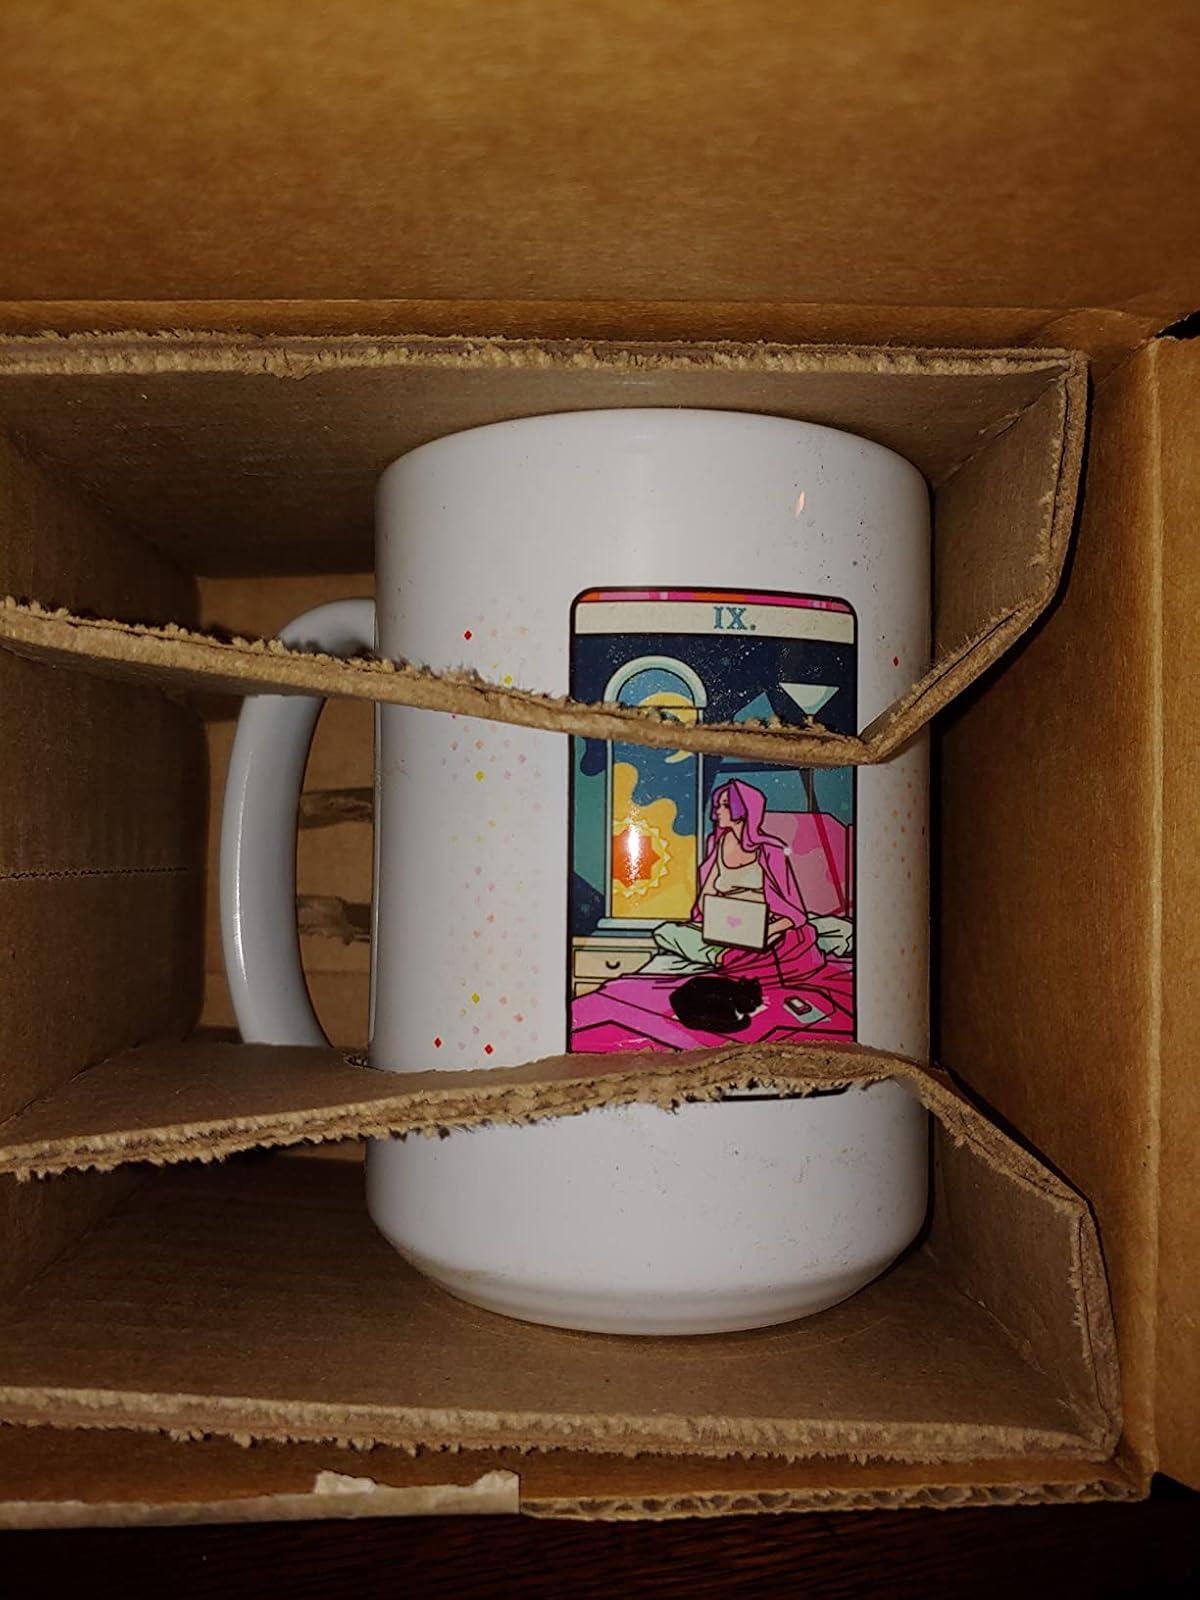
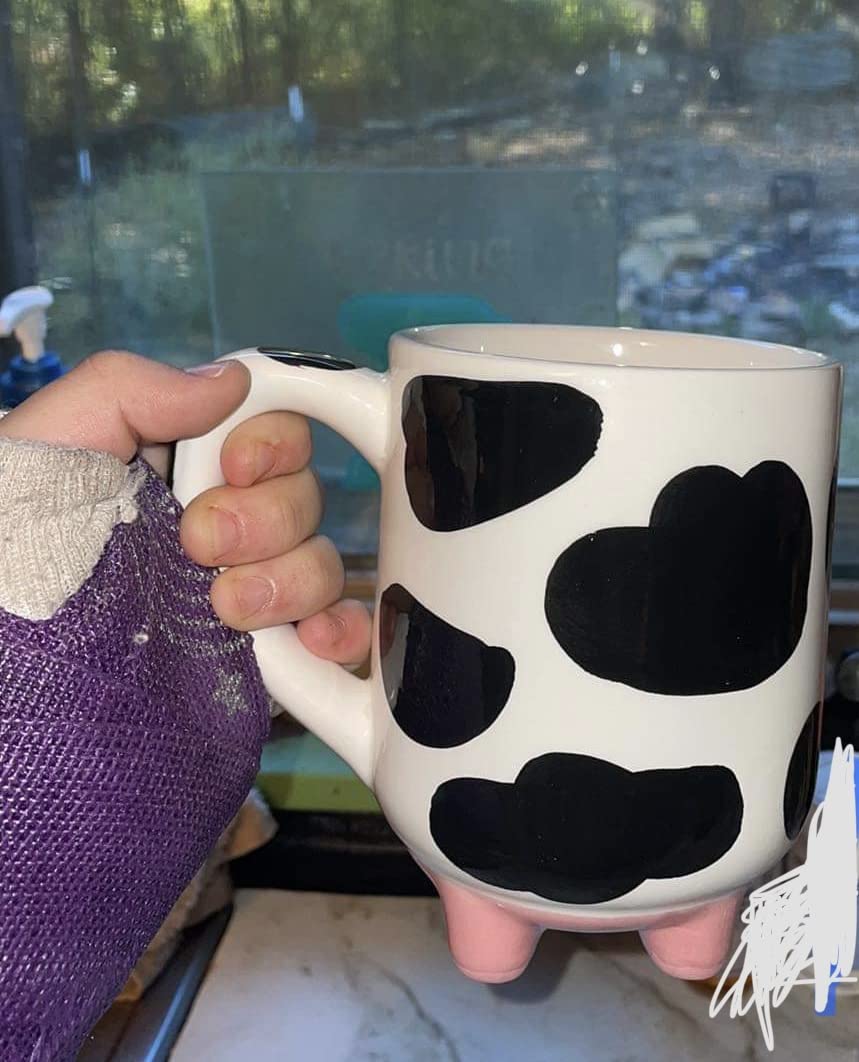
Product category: items_mug
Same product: no